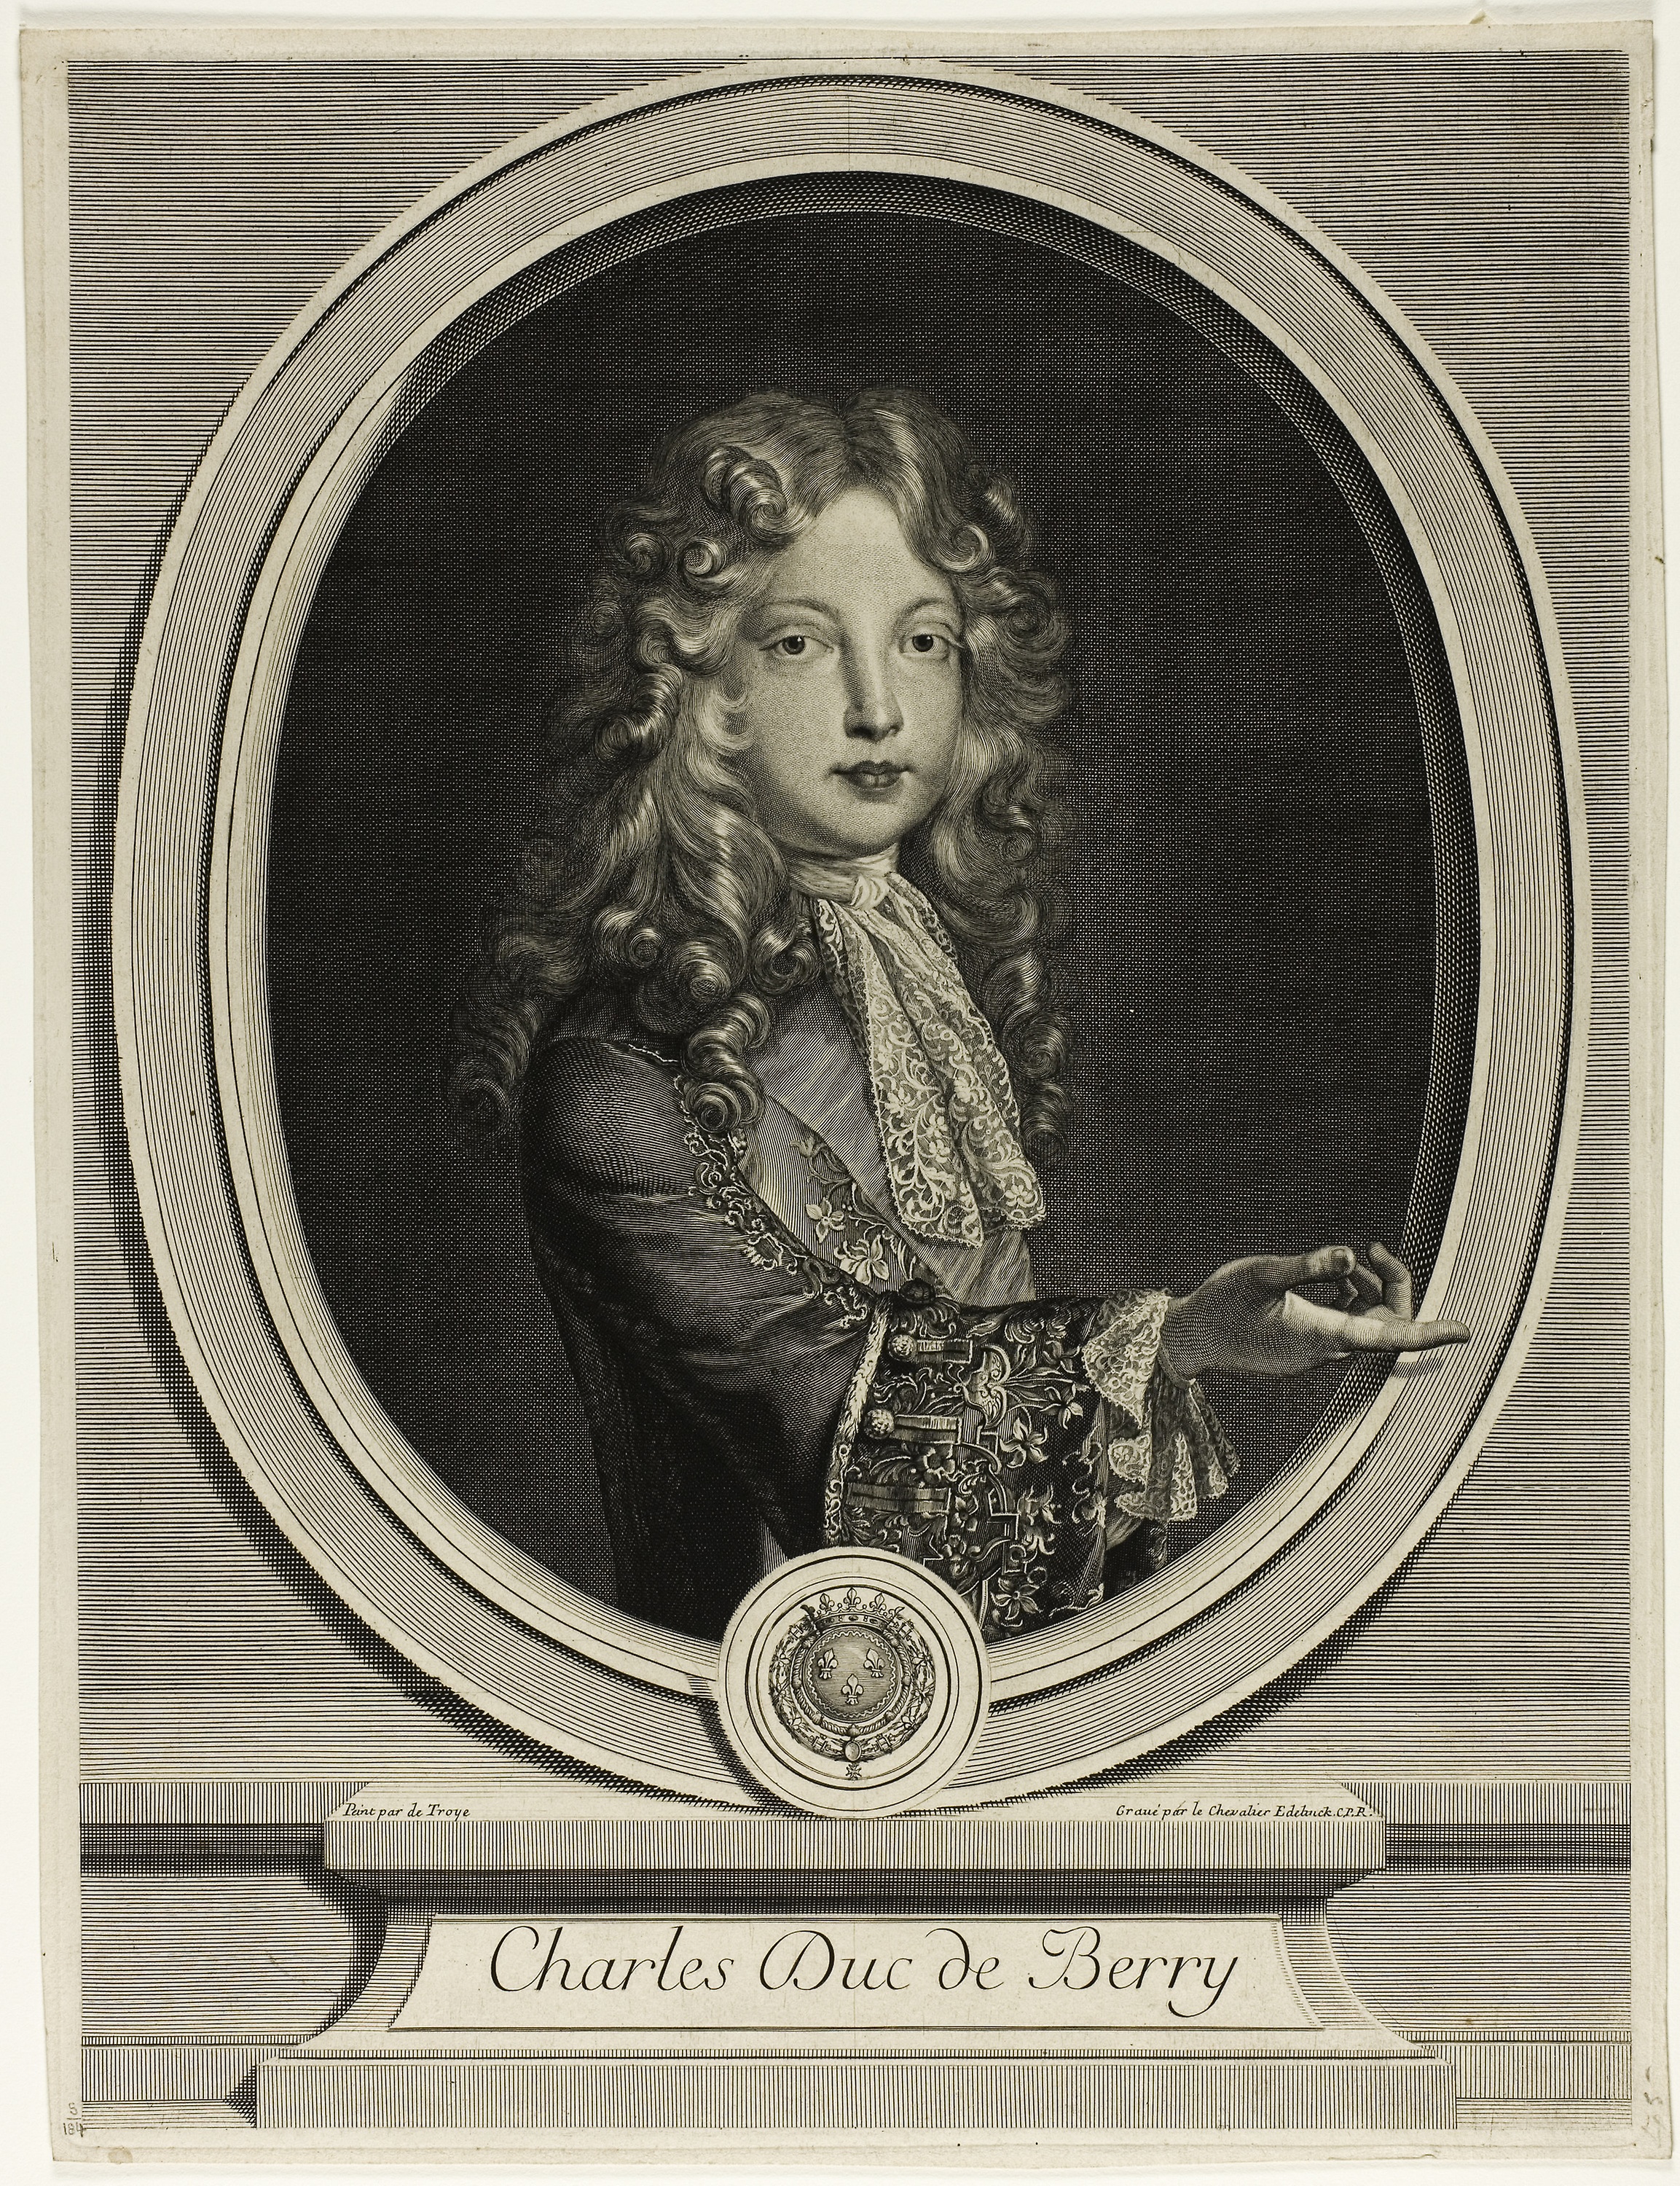
photograph, picture frame, black and white, vintage clothing, portrait, stock photography, history, retro style